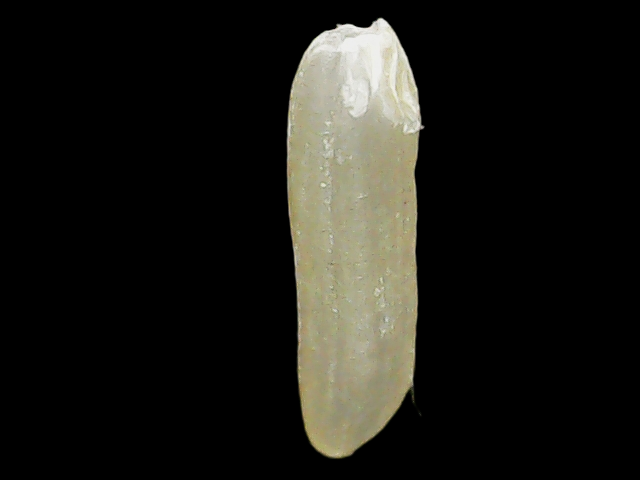
Rice variety: Binadhan19